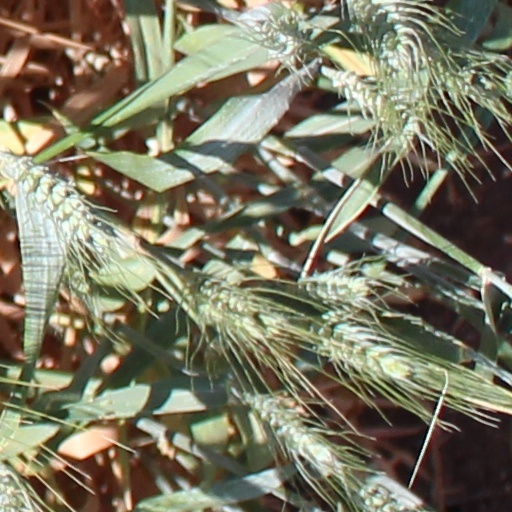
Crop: wheat